Essex, Massachusetts

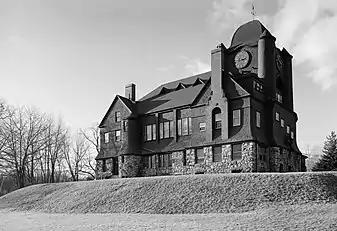
Essex Town Hall and TOHP Burnham Library (built 1893–1894)

Essex's municipal offices are housed in the Essex Town Hall and TOHP Burnham Library, an exuberant Shingle Style building erected in 1893–1894.